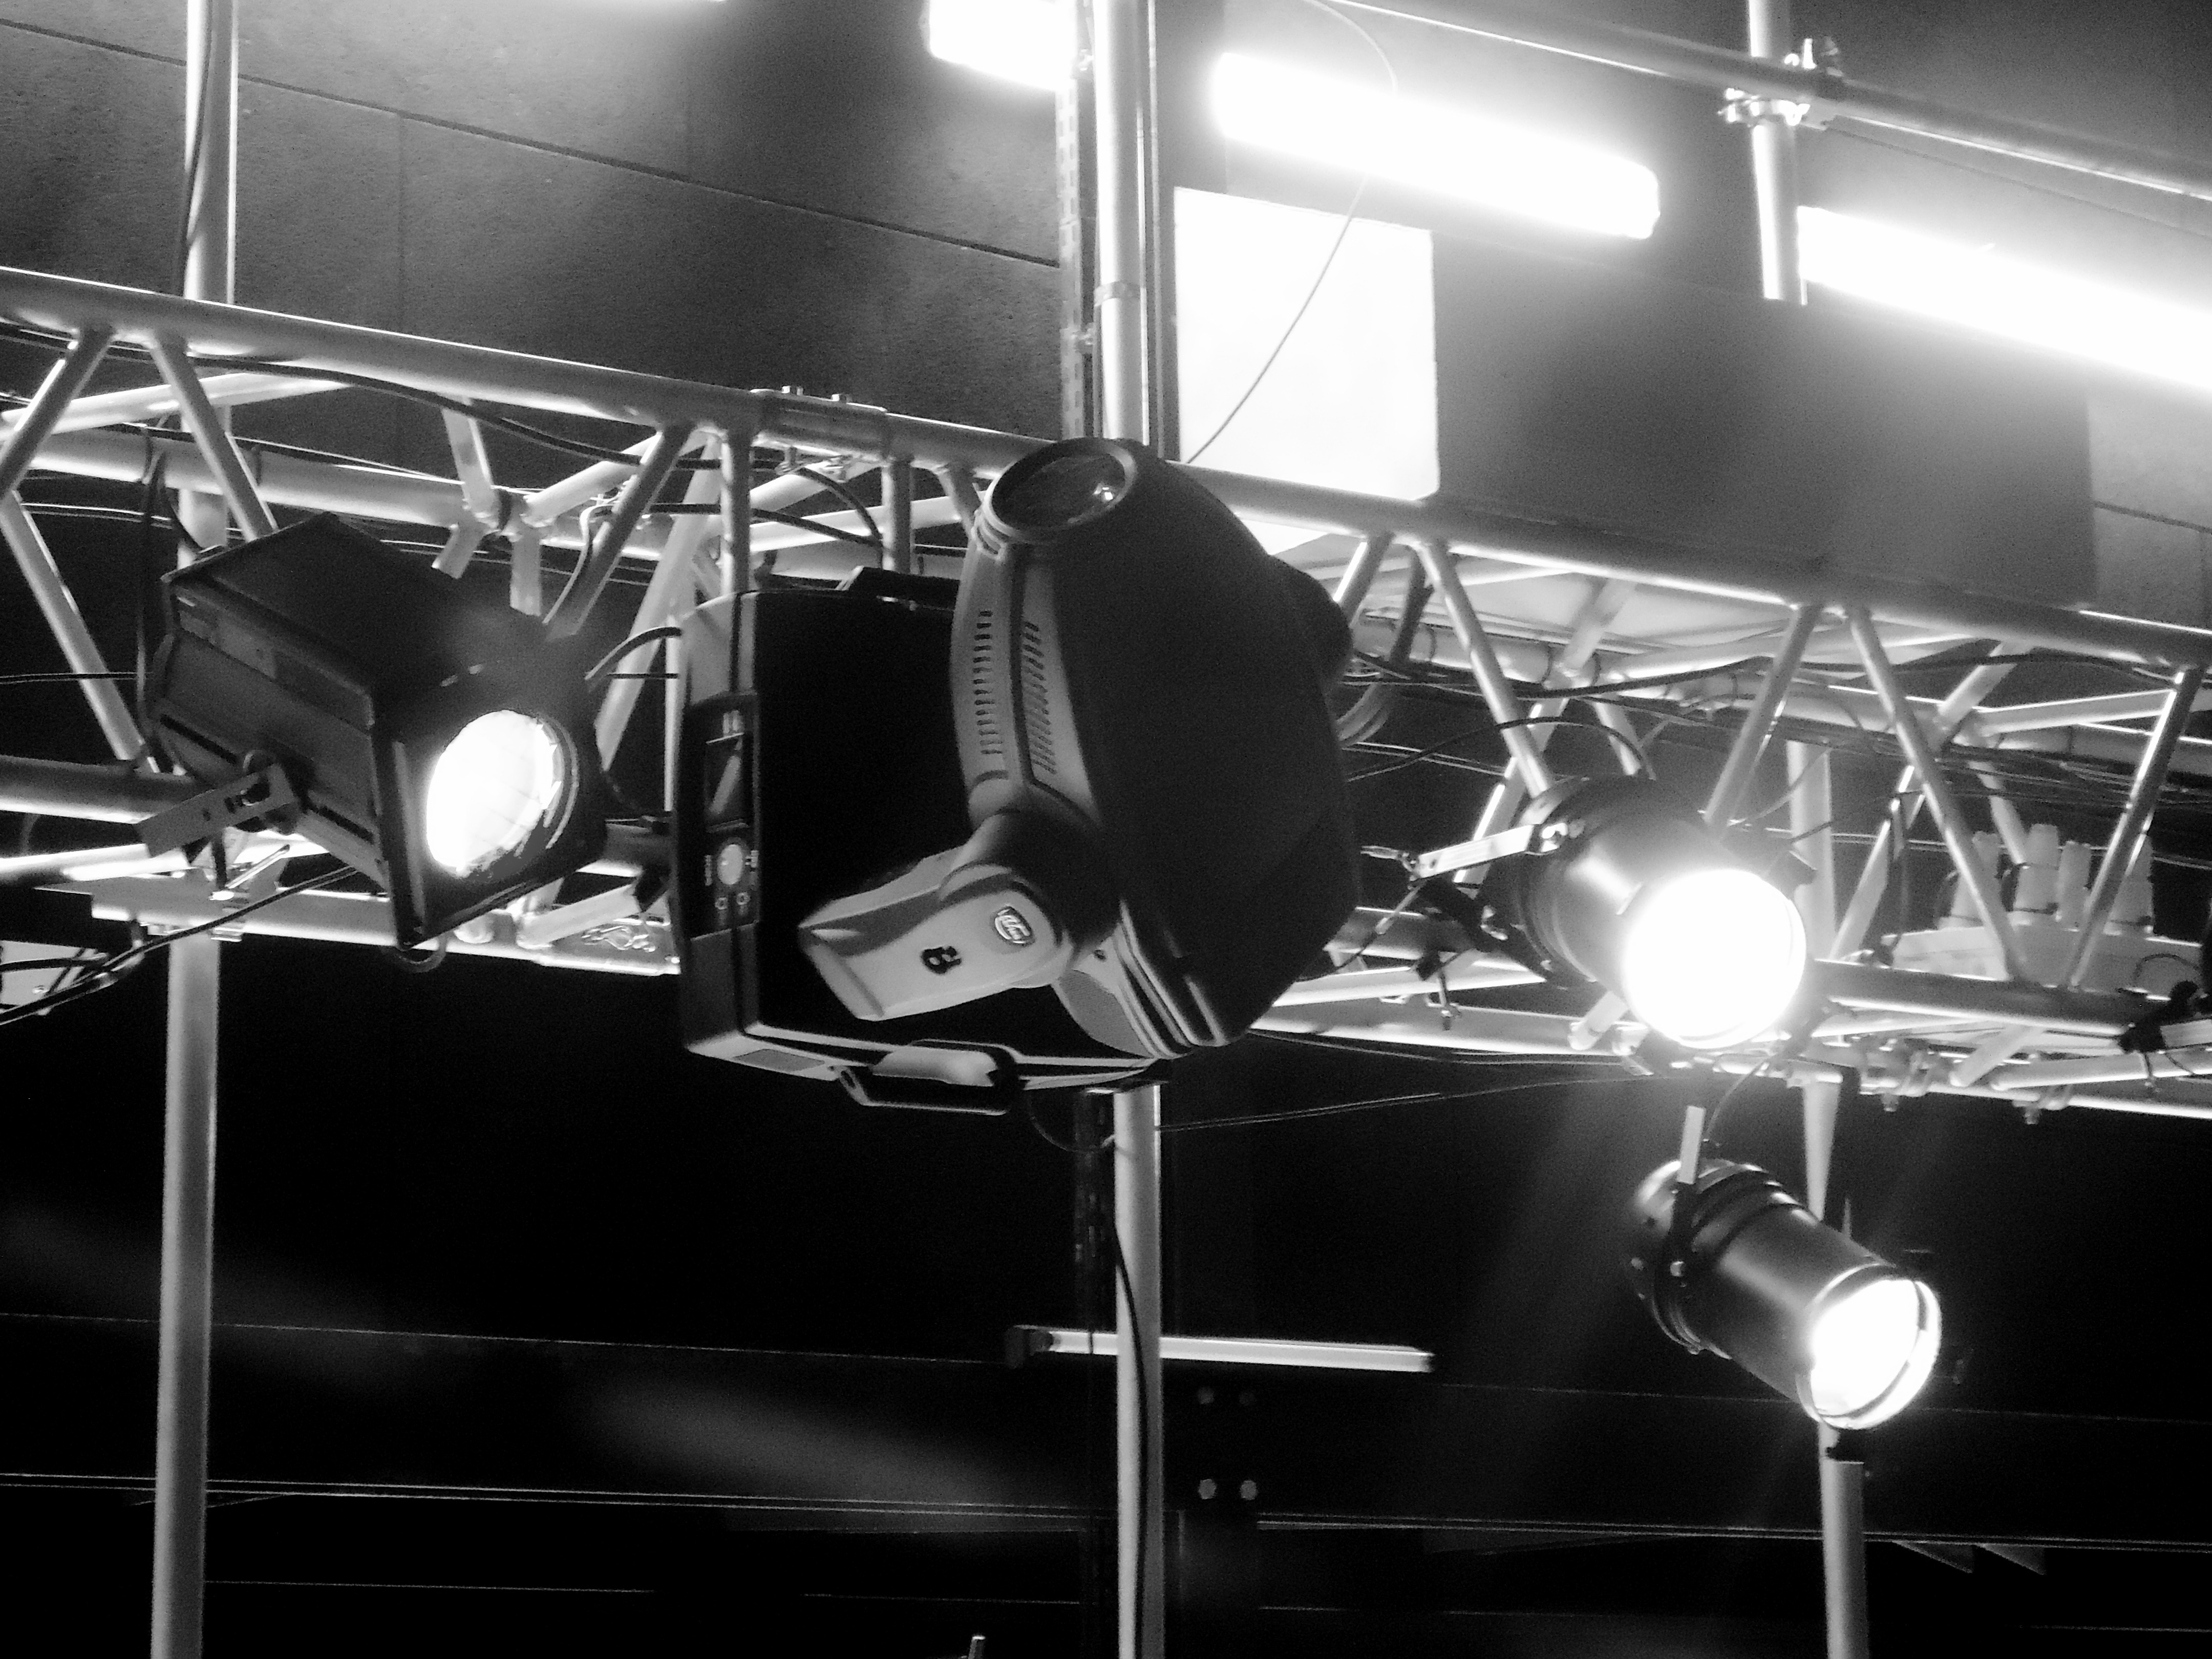
light, black and white, white, show, darkness, black, monochrome, lighting, lights, stage, scene, drums, shape, monochrome photography, projectors